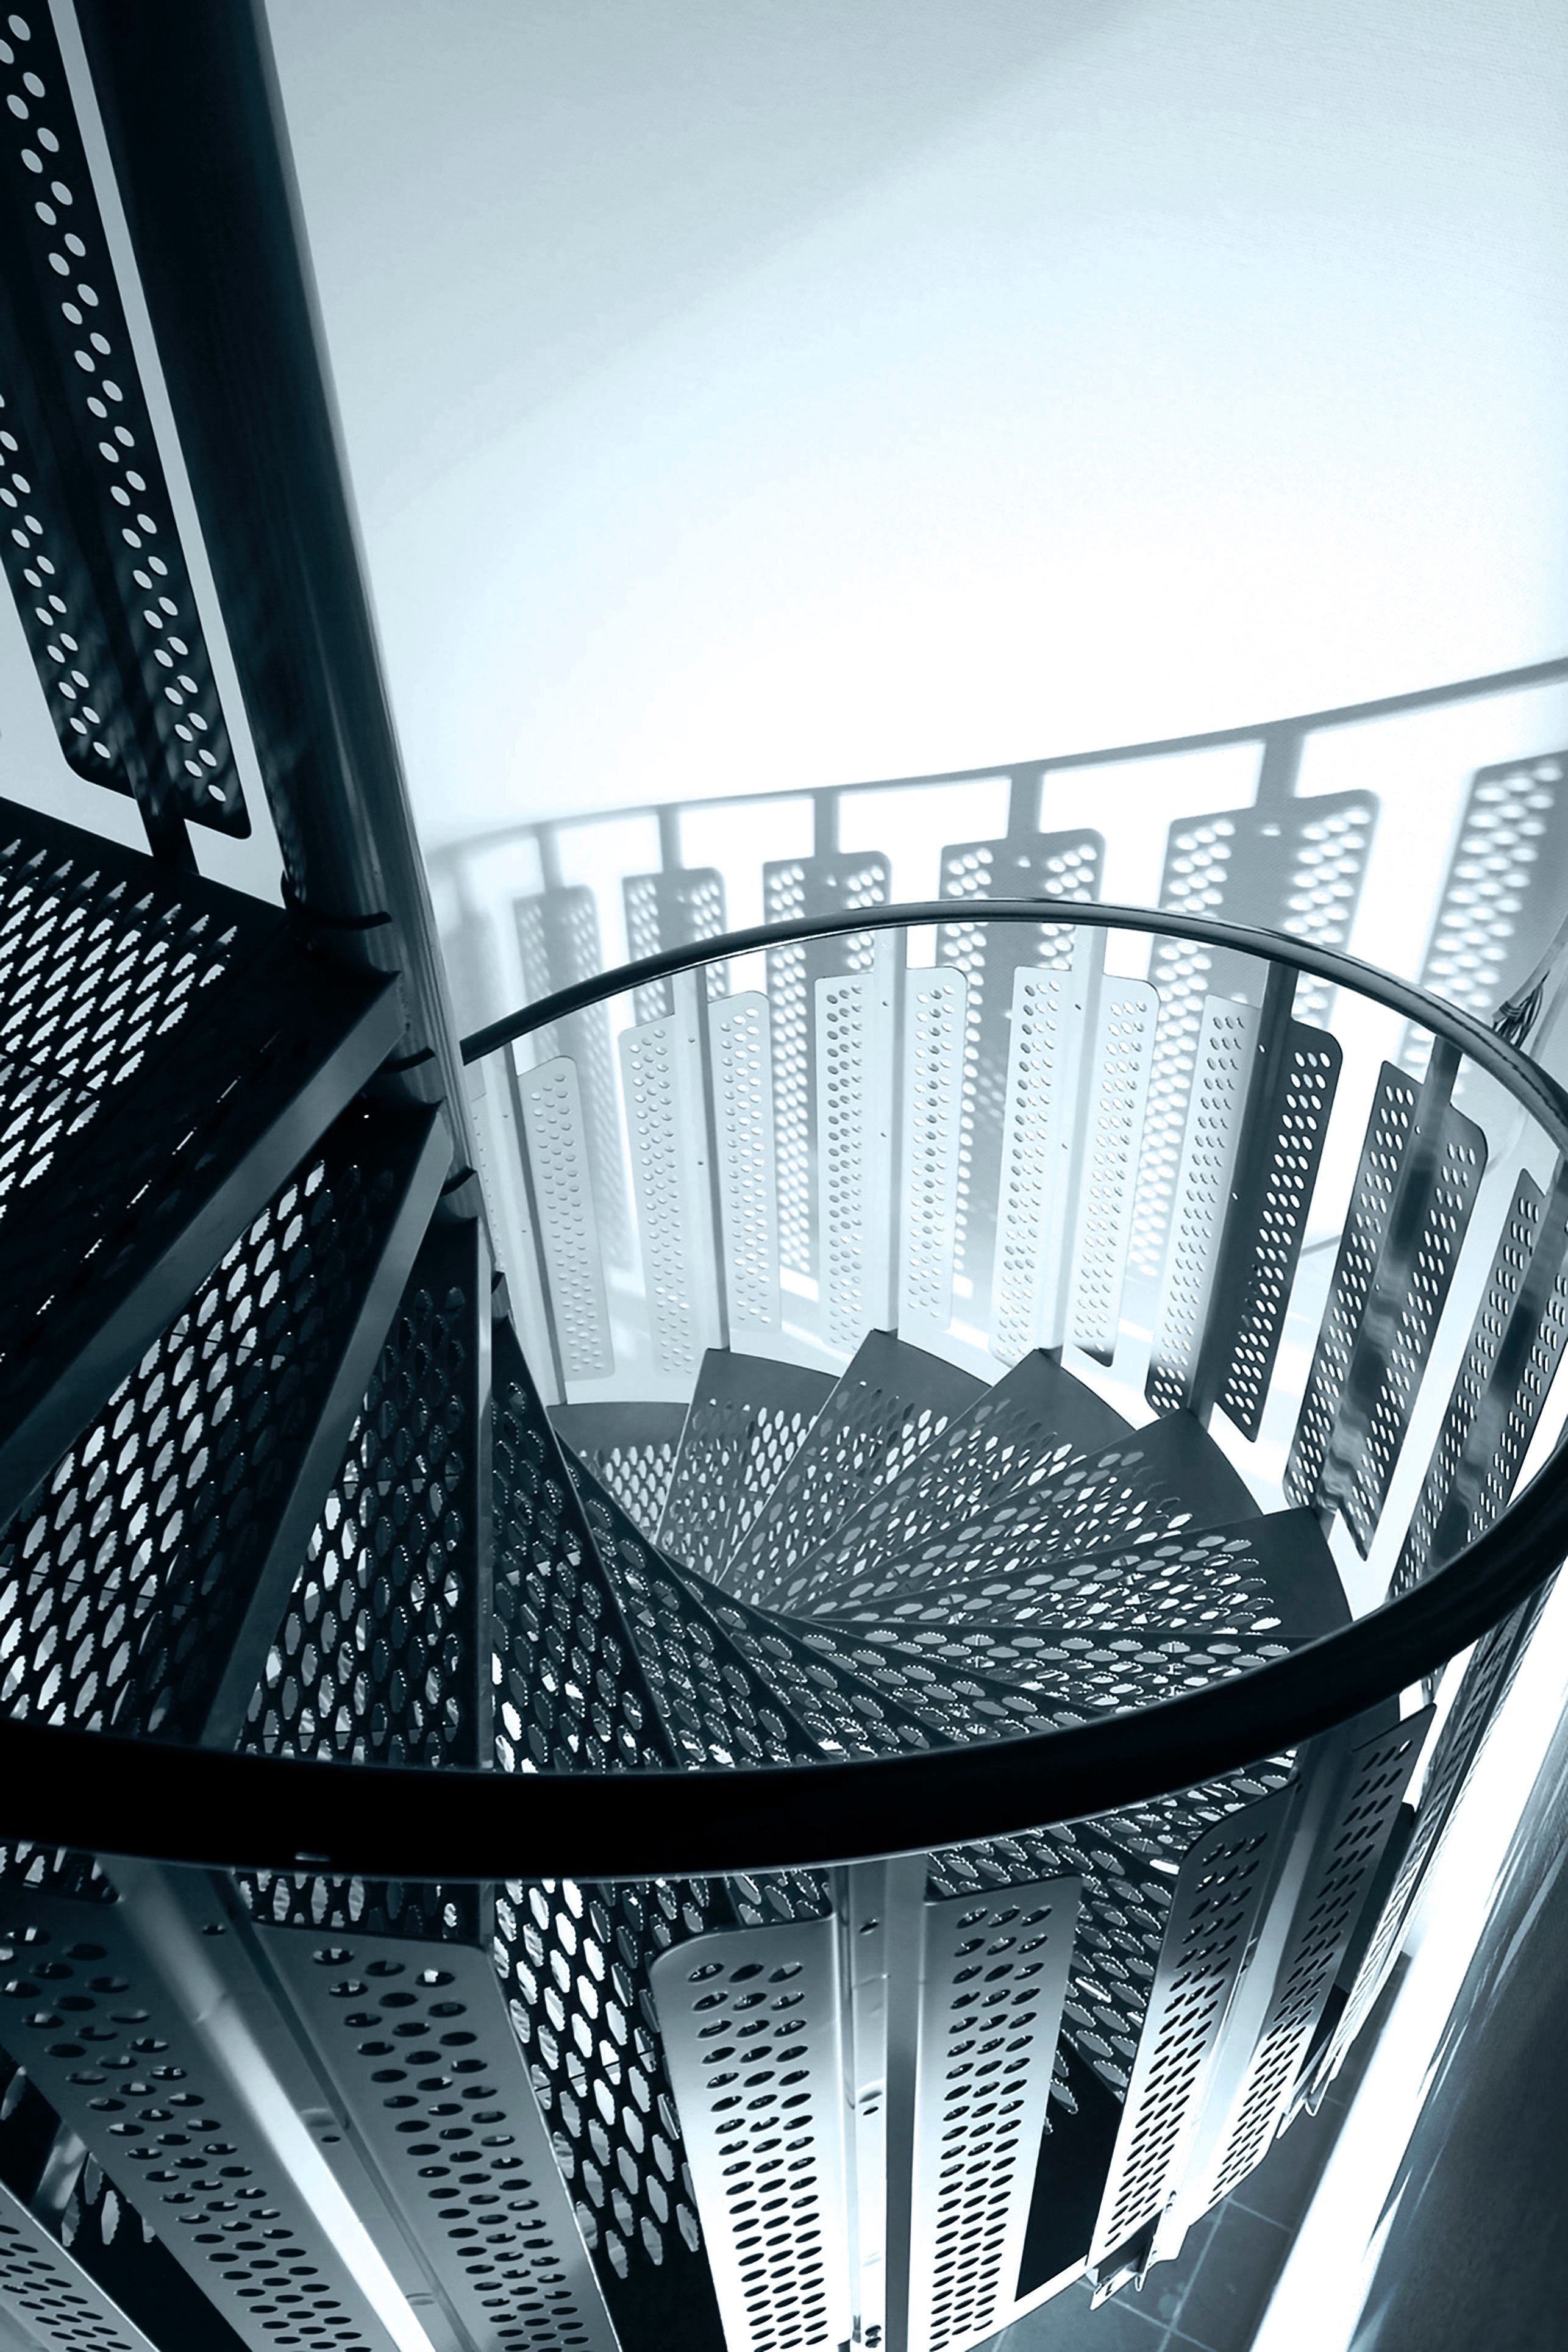
light, black and white, white, photography, skyscraper, line, monochrome, design, symmetry, shape, monochrome photography